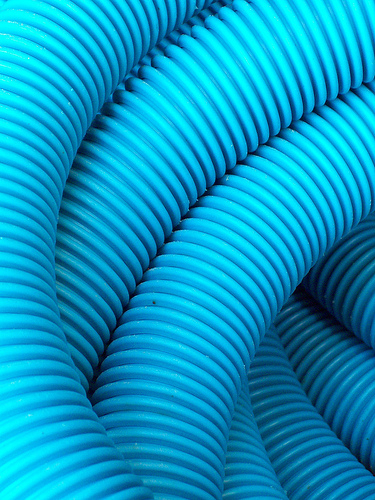
Texture: spiralled